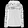
Label: Coat